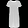
Label: Dress